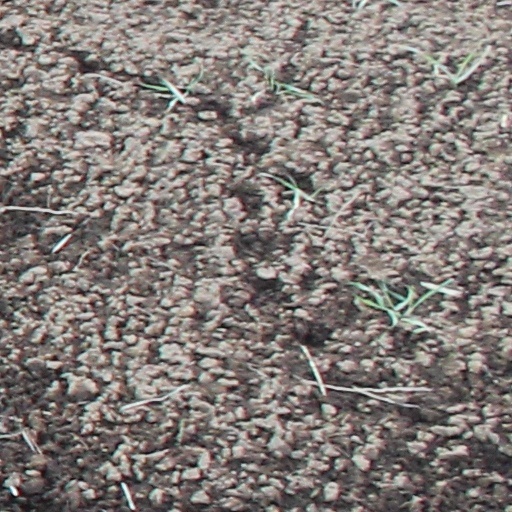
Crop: wheat